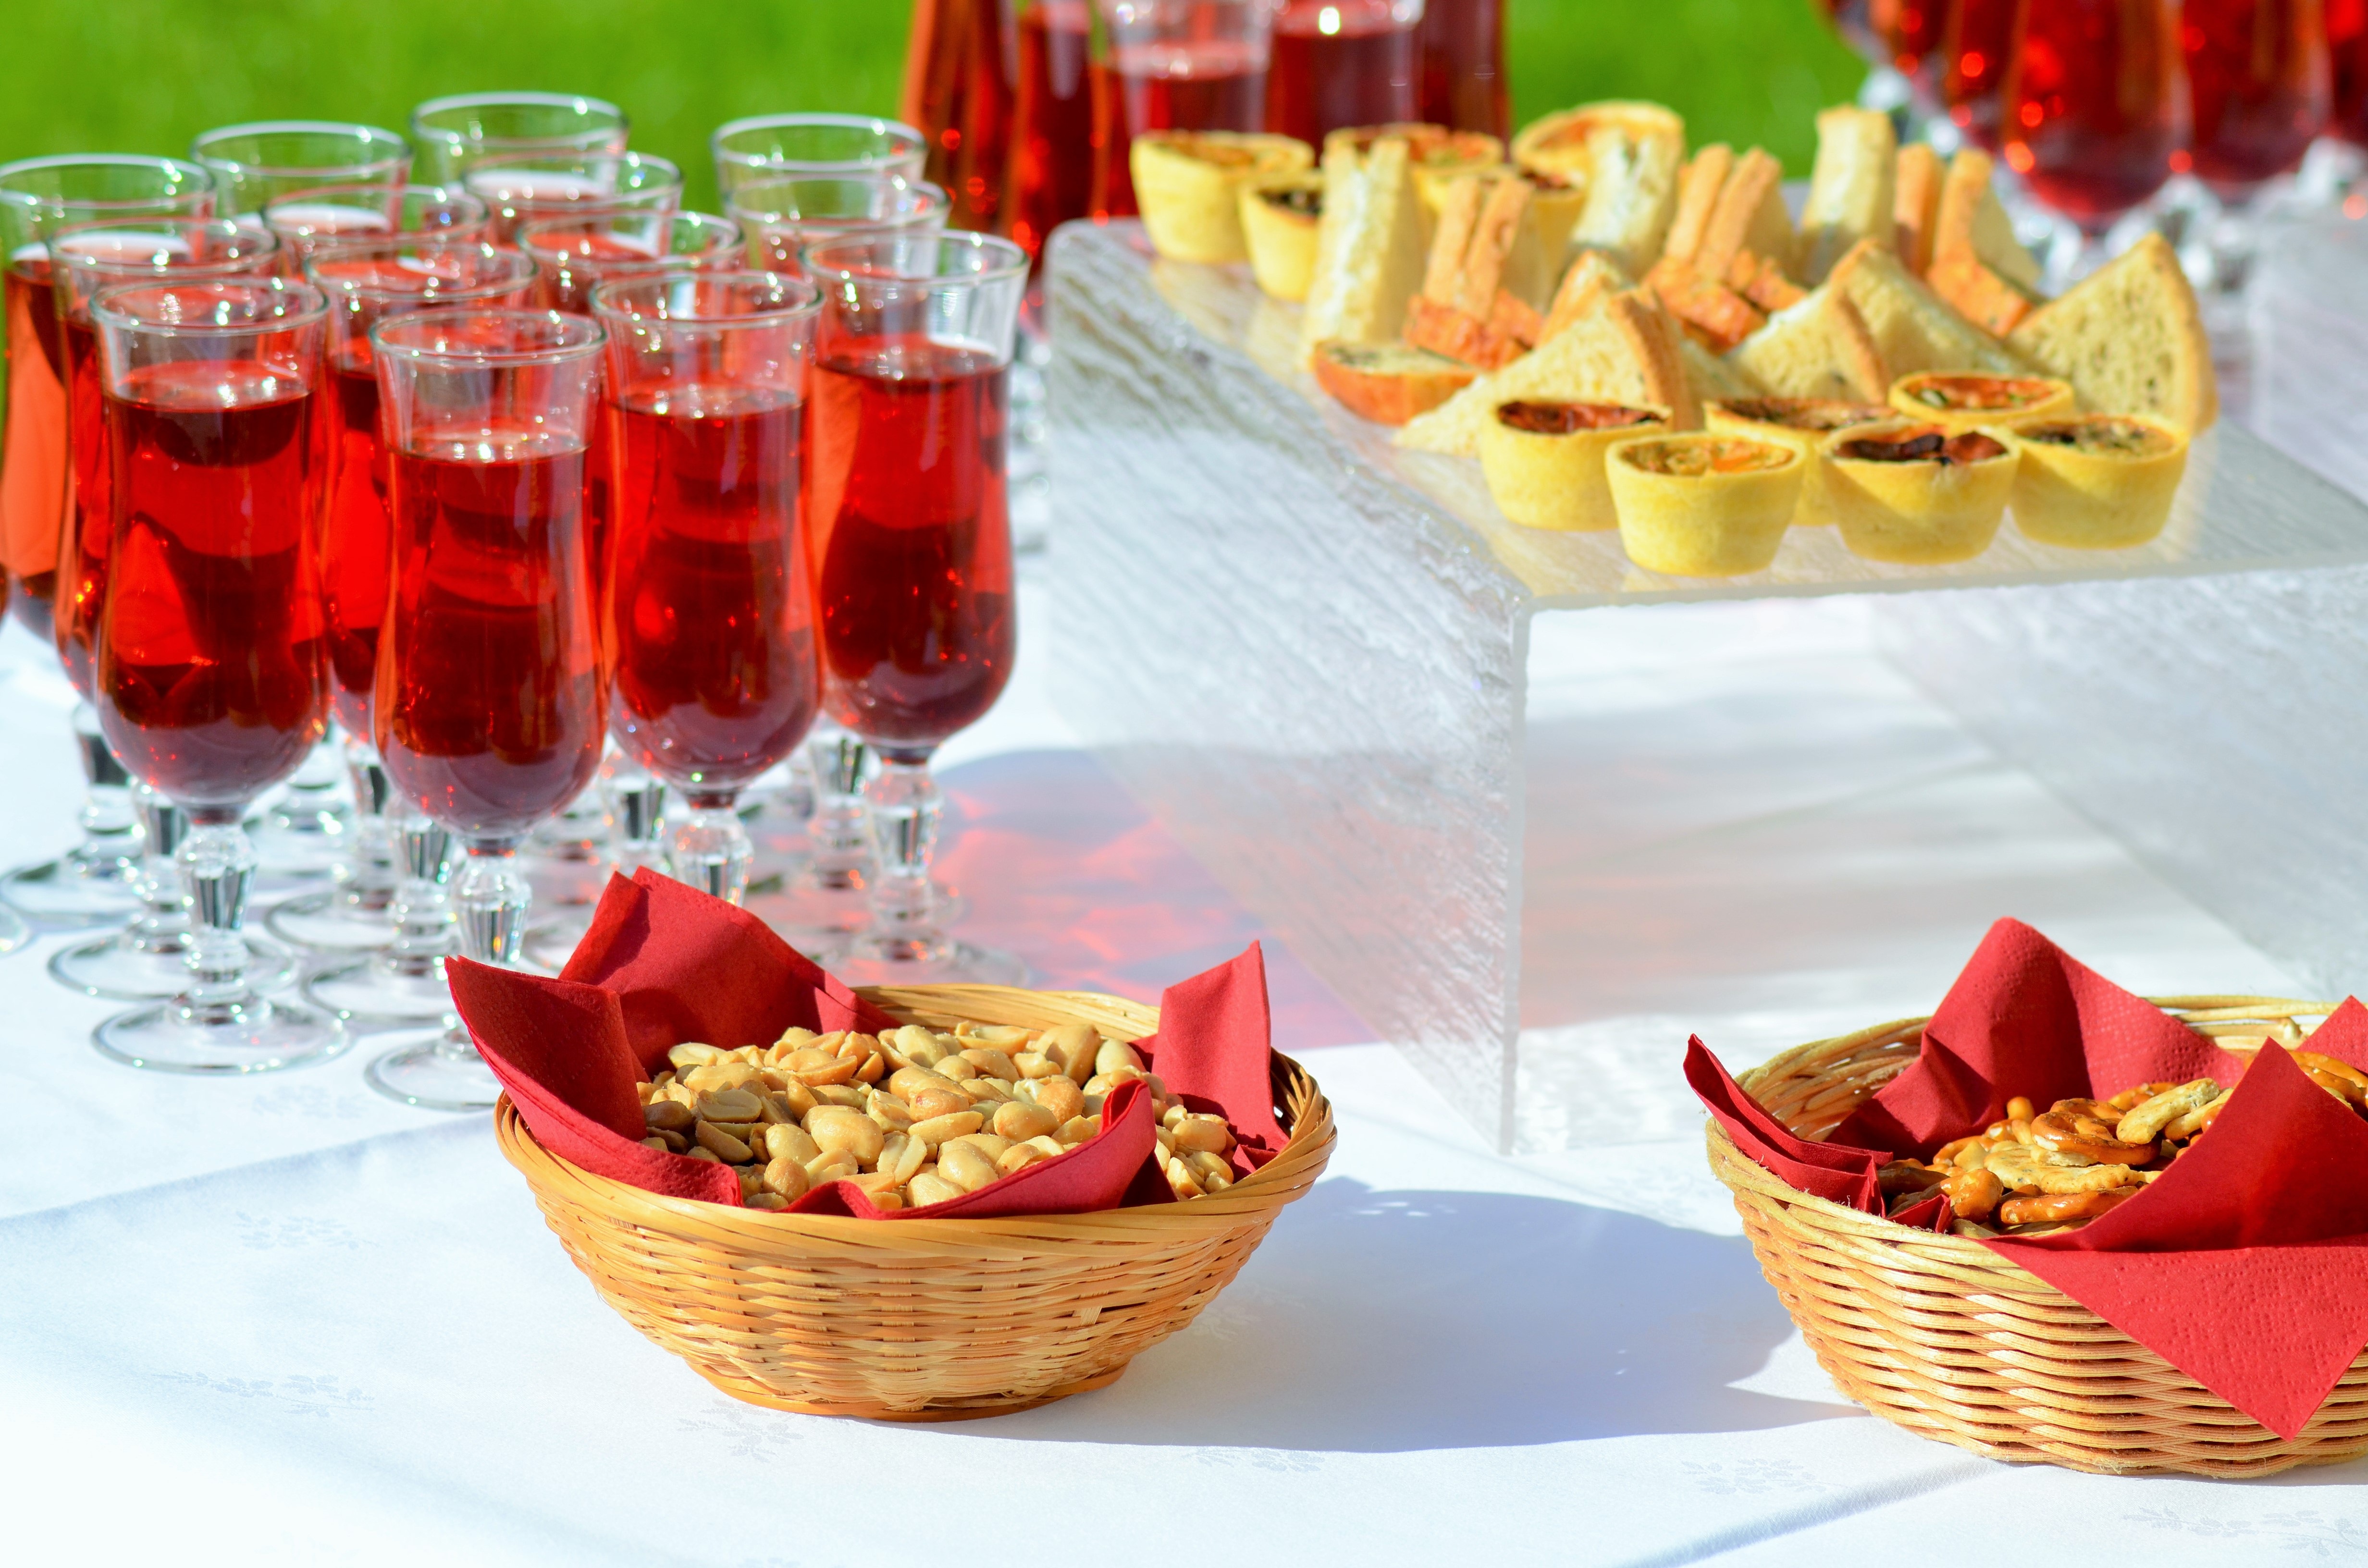
table, restaurant, bar, meal, food, produce, breakfast, wedding, cocktail, dishes, reception, event, aperitif, cocktails, tasting, ap ro, petit fours, appetizers, friendliness